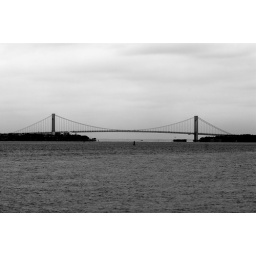
The symmetry of the bridge in black and white.